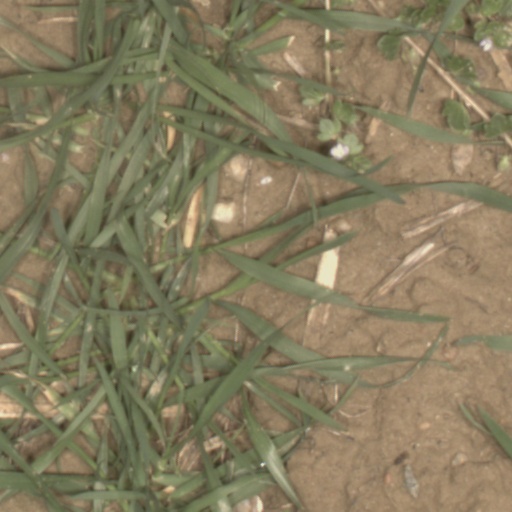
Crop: wheat